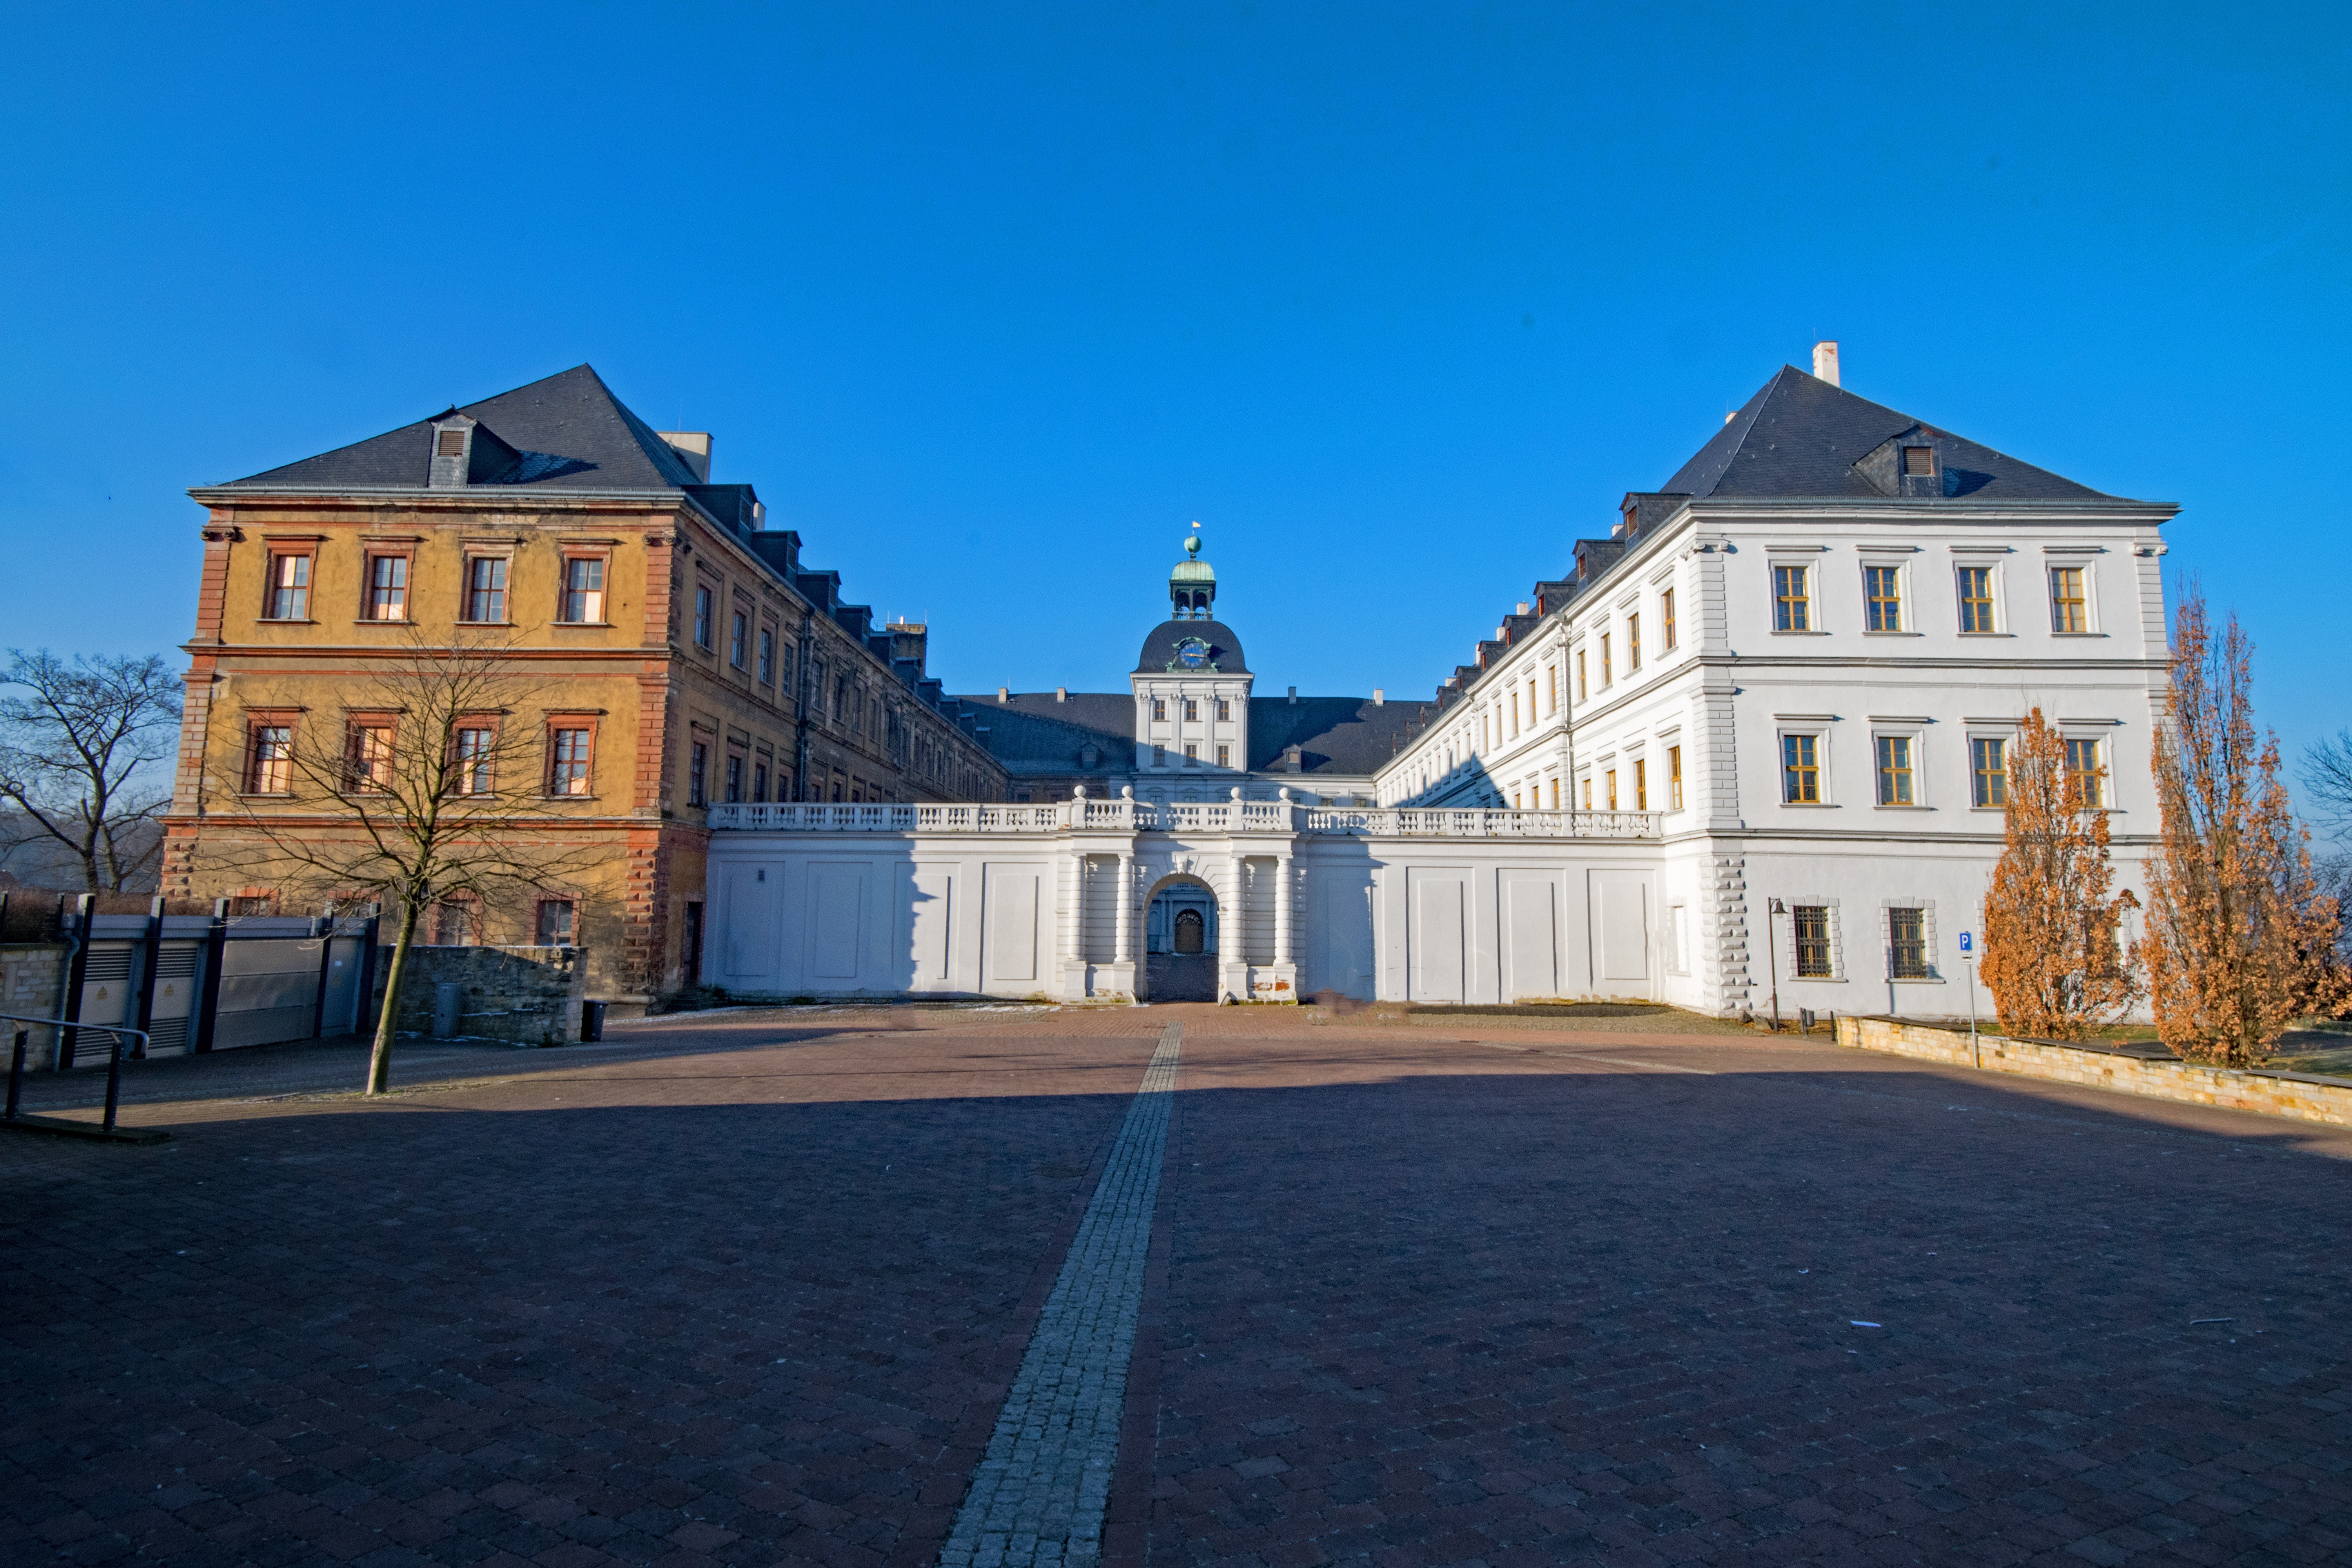
architecture, mansion, house, town, building, chateau, palace, home, castle, landmark, facade, place of worship, places of interest, germany, culture, estate, saxony anhalt, augustusburg, white rock, concluded new augustusburg